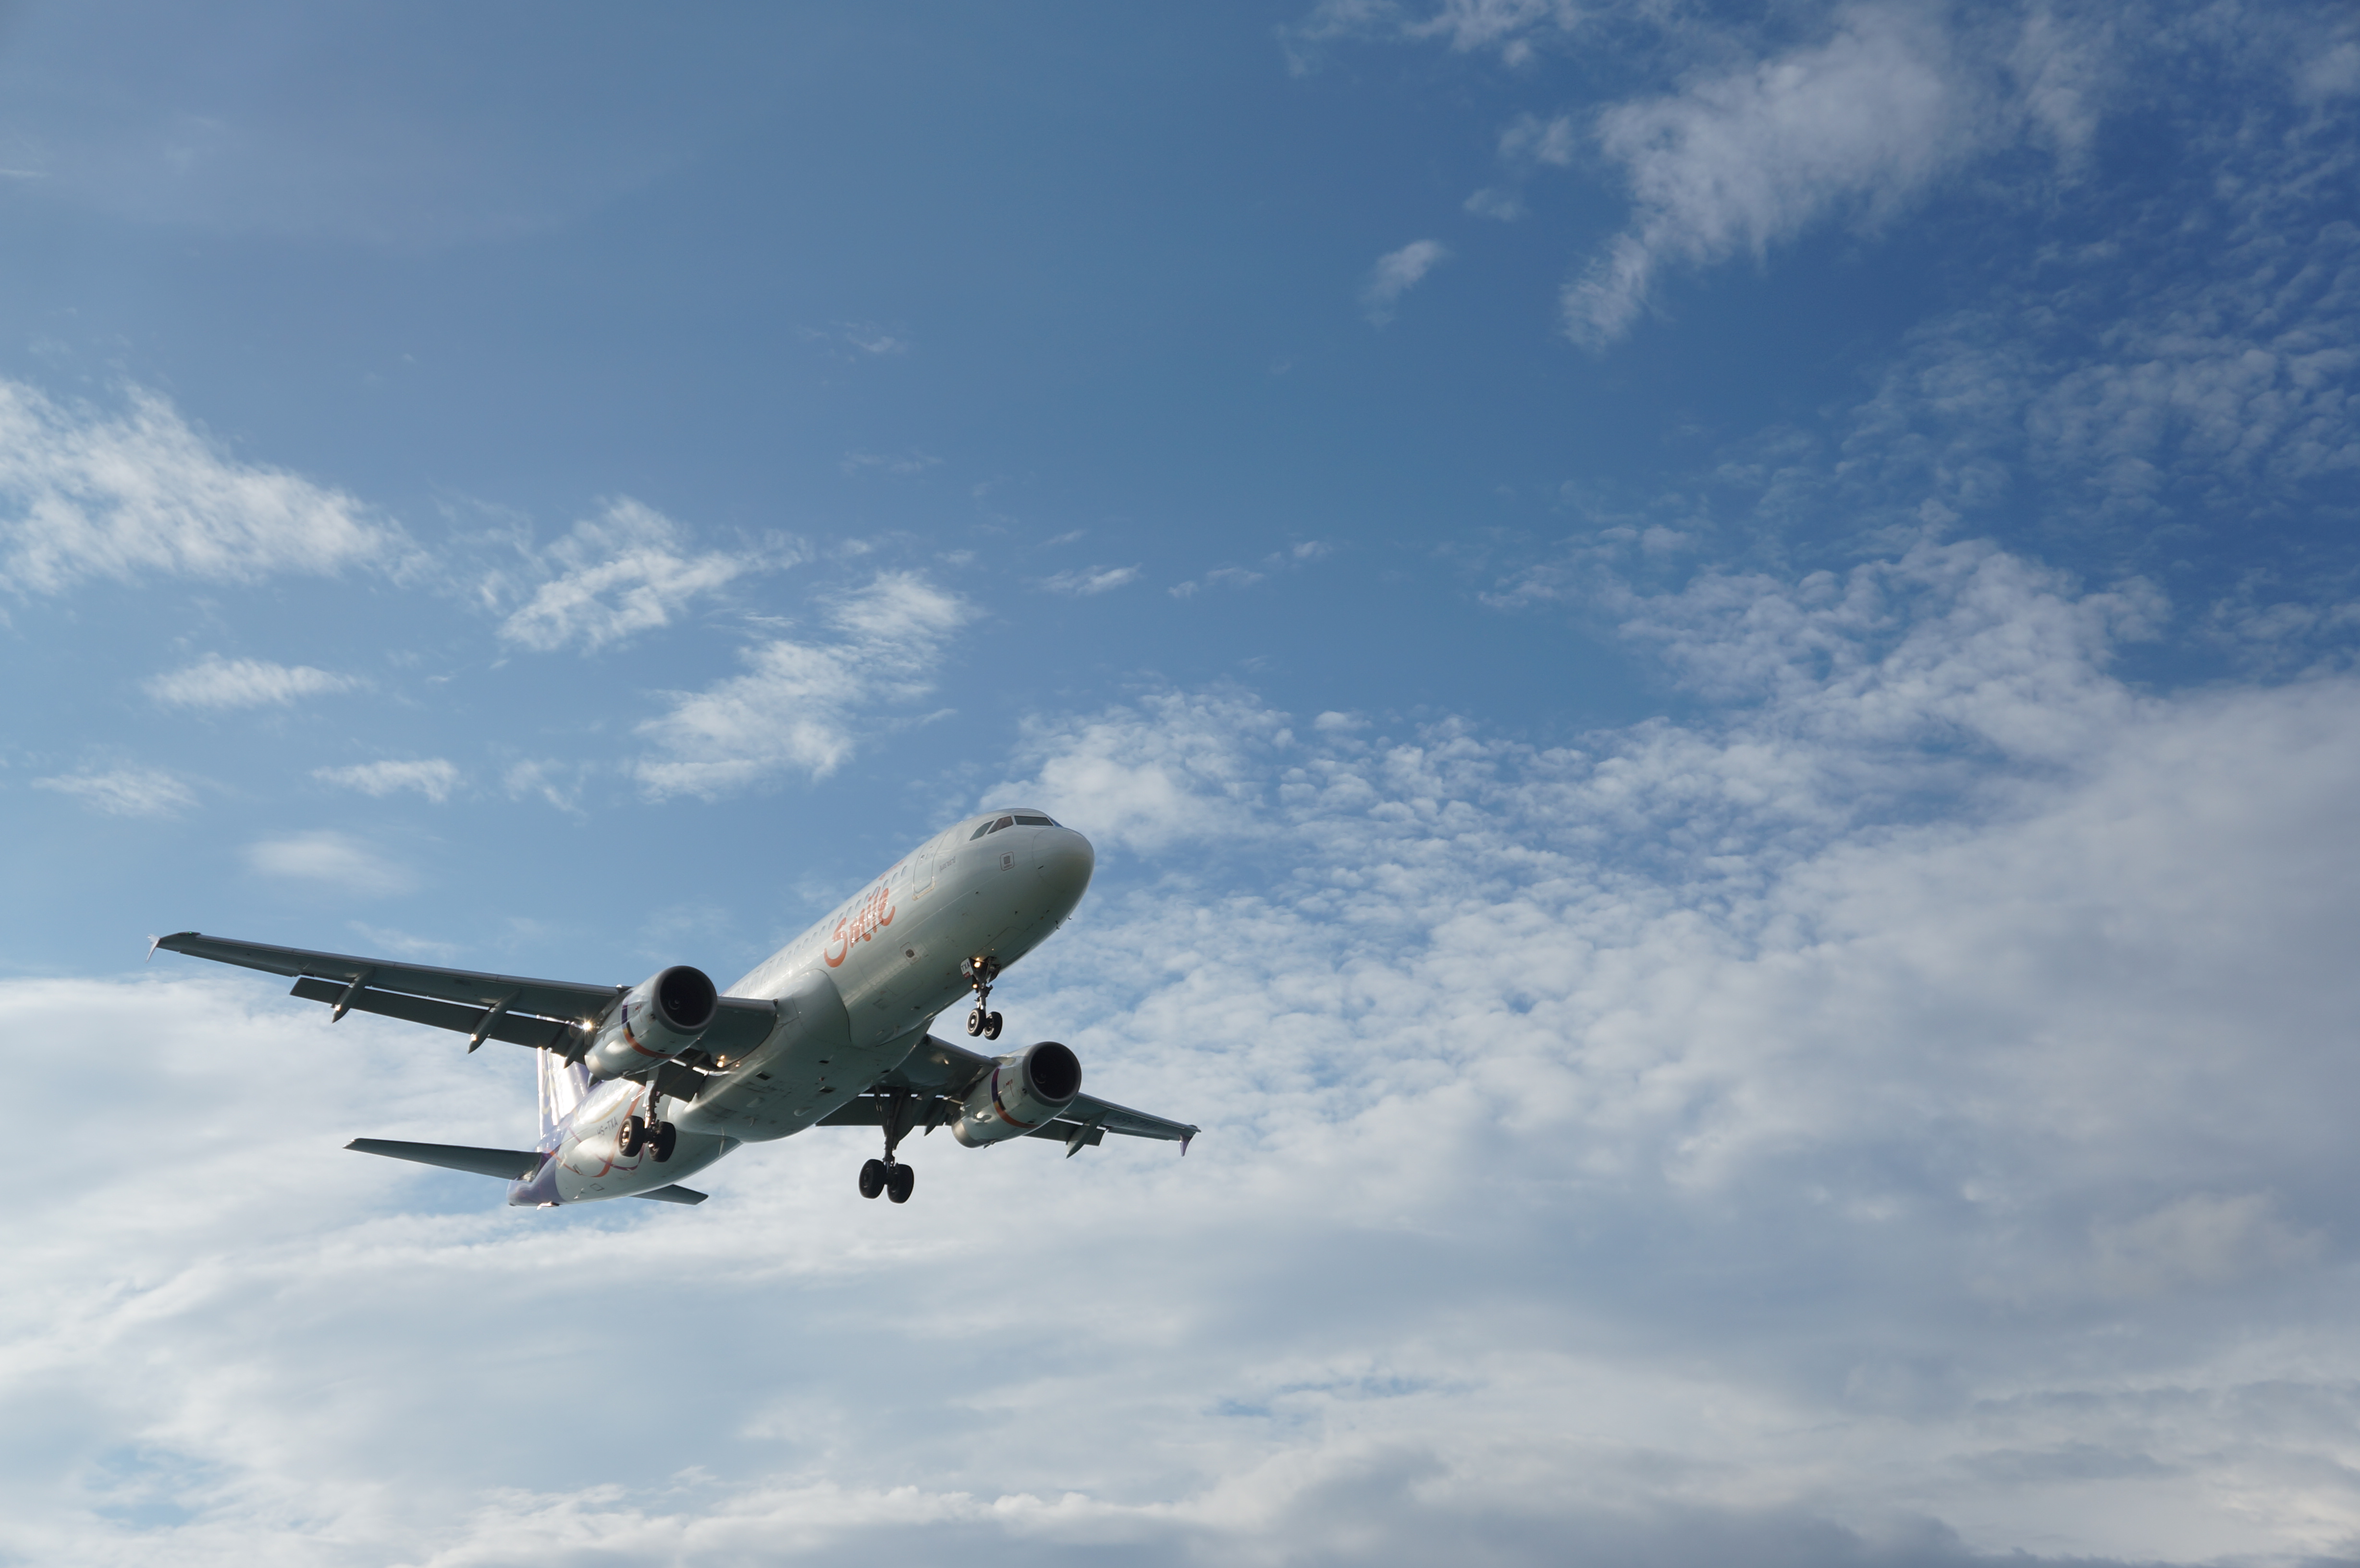
Airplane landing, Airplane sky, sky, airplane, airline, airliner, aircraft, air travel, airbus, aviation, daytime, aerospace engineering, flight, wide body aircraft, cloud, narrow body aircraft, aircraft engine, flap, takeoff, boeing 767, boeing, landing, wing, boeing 777